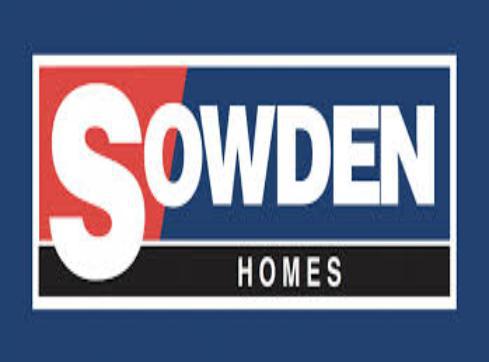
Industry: Others